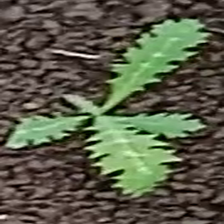
Weed species: Bilayat_(Mexicana_Argemone)